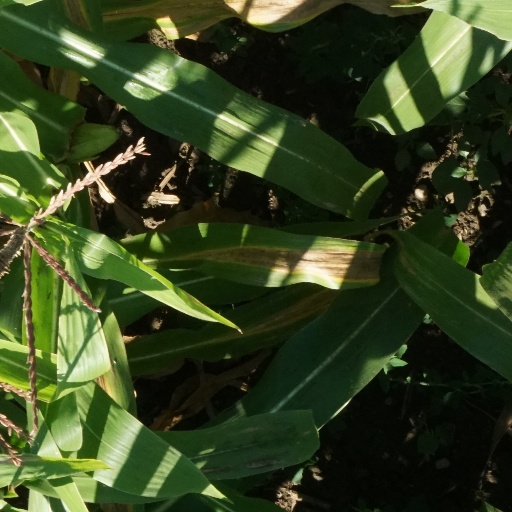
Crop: maize; corn